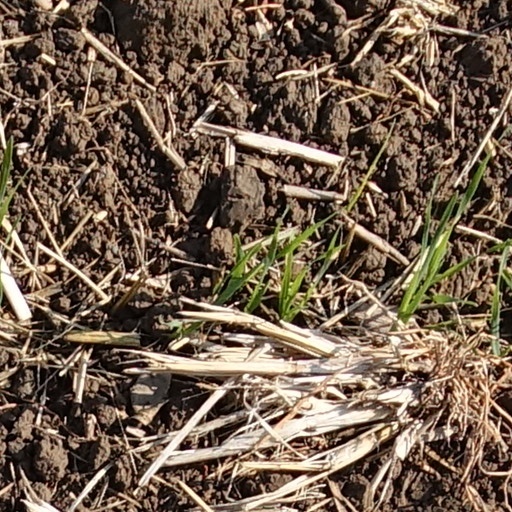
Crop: wheat